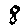
Label: 8